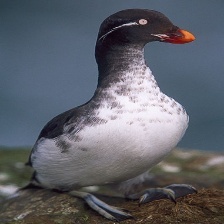
Species: PARAKETT  AUKLET
Scientific name: AETHIA PSITTACULA